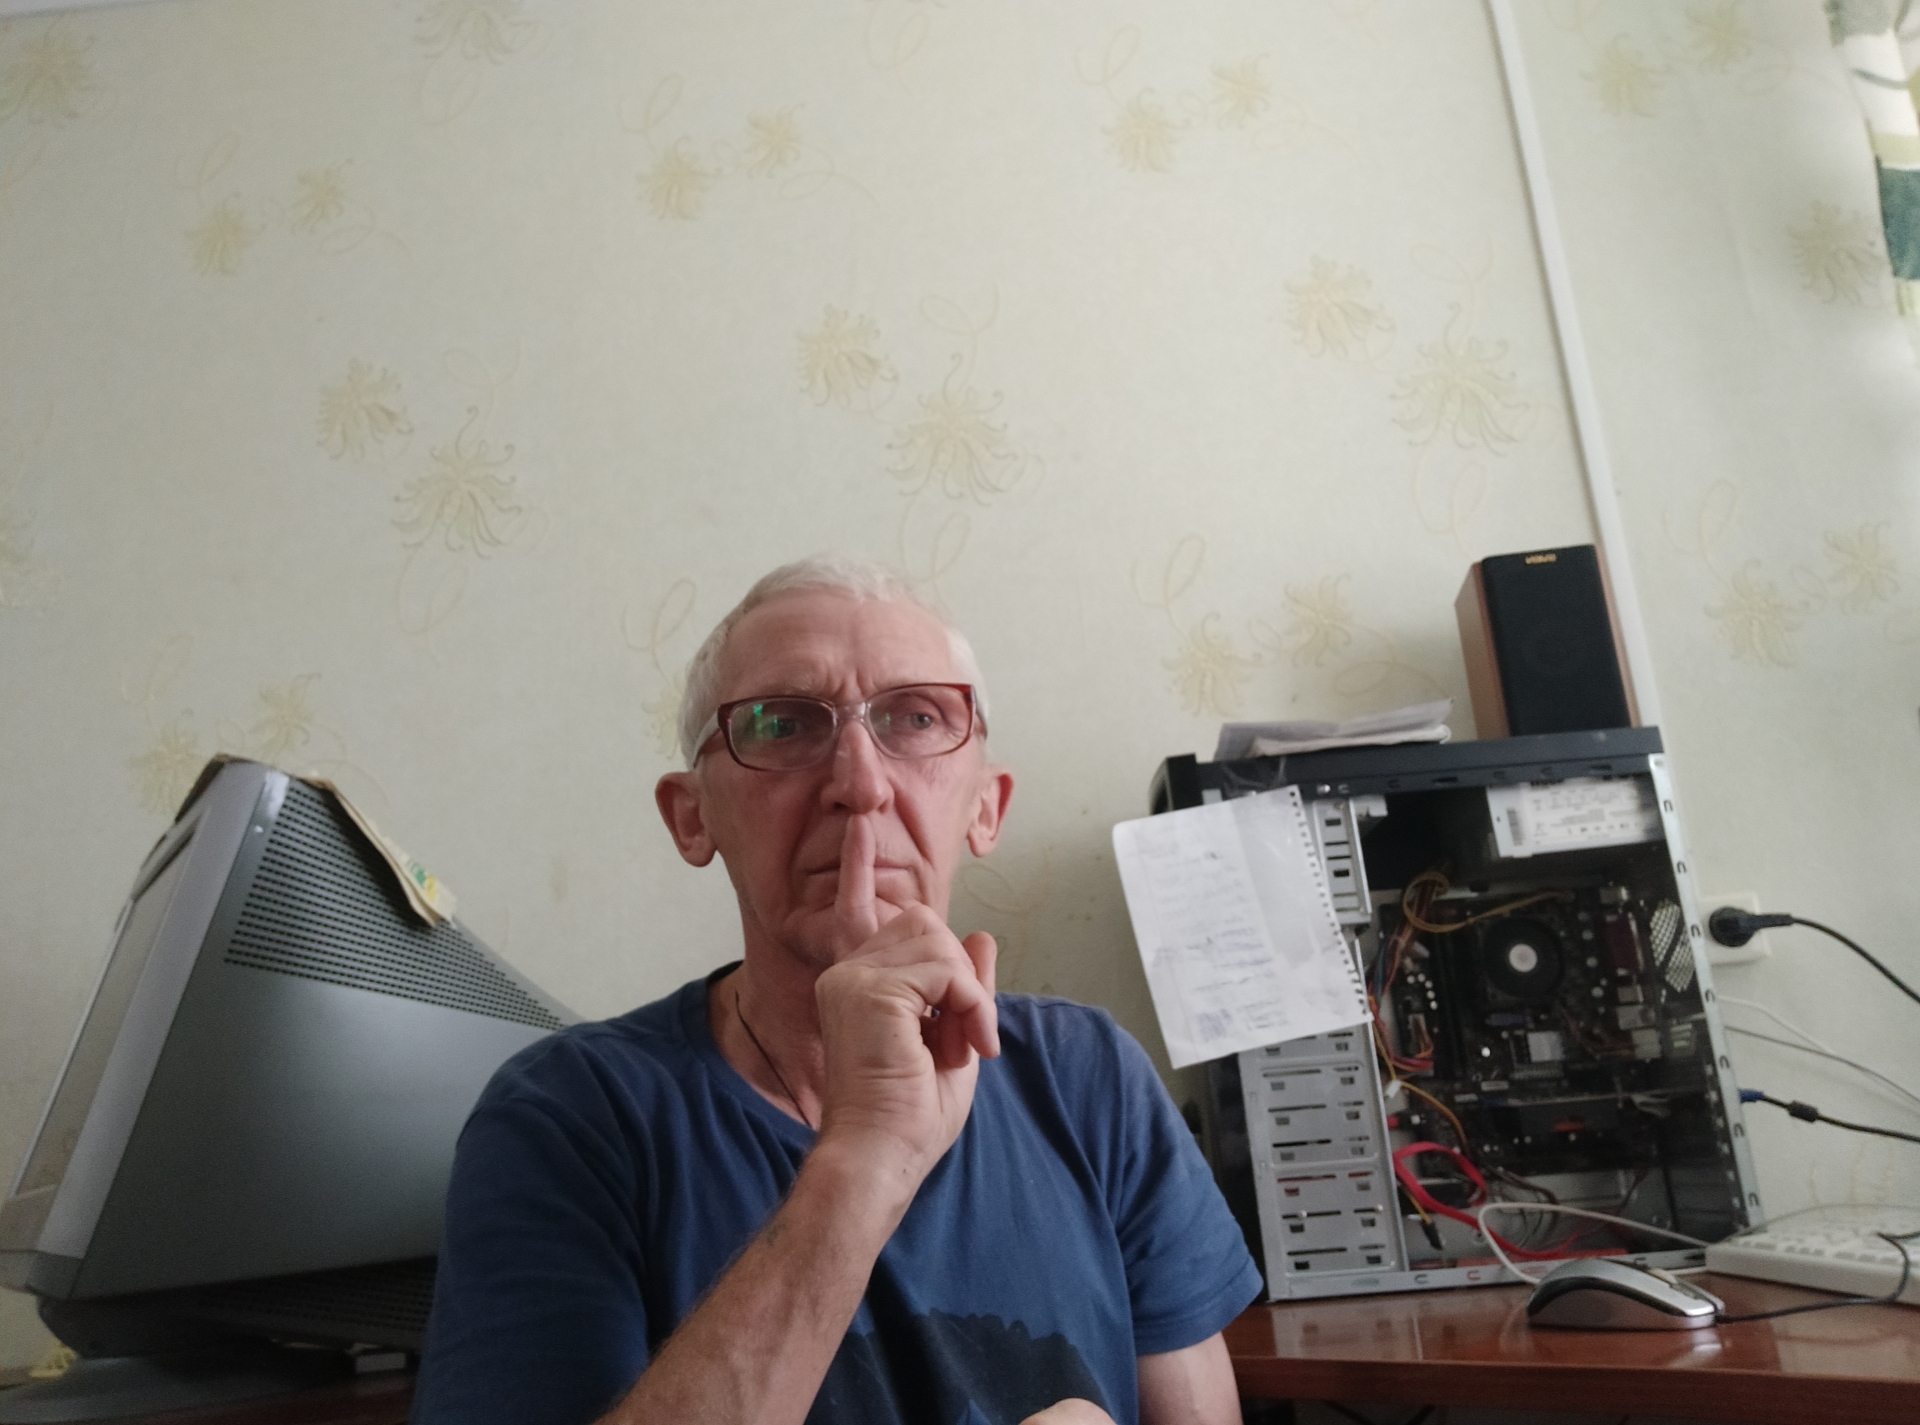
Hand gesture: mute